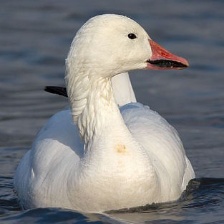
Species: SNOW GOOSE
Scientific name: ANSER CAERULESCENS
ImageNet parent category: goose